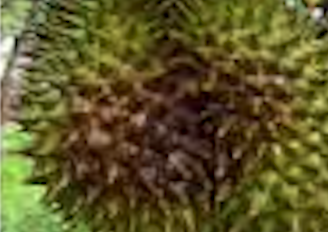
Label: fruit_rot